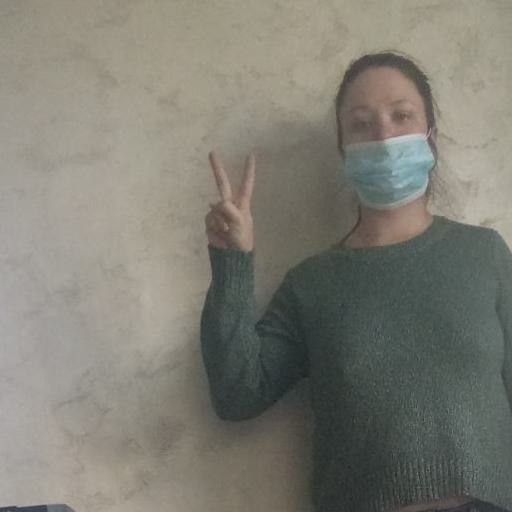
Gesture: peace